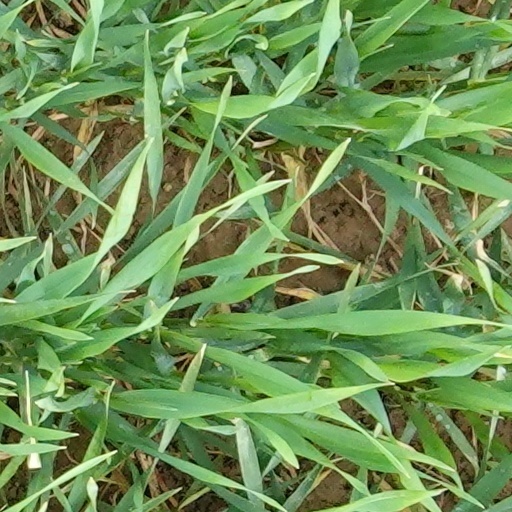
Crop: wheat